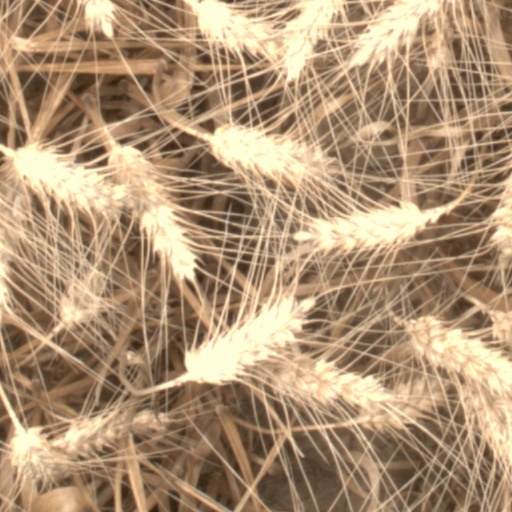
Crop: wheat